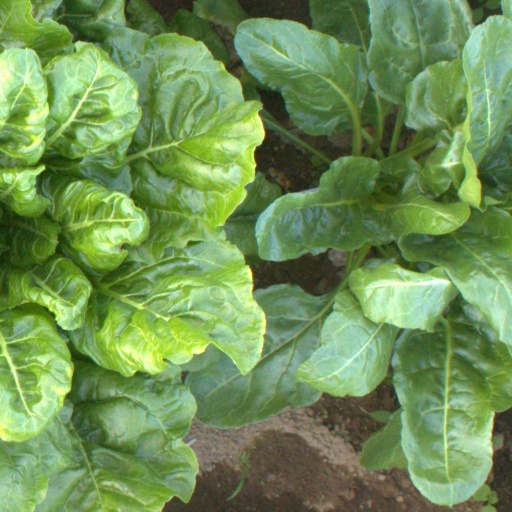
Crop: sugar beet